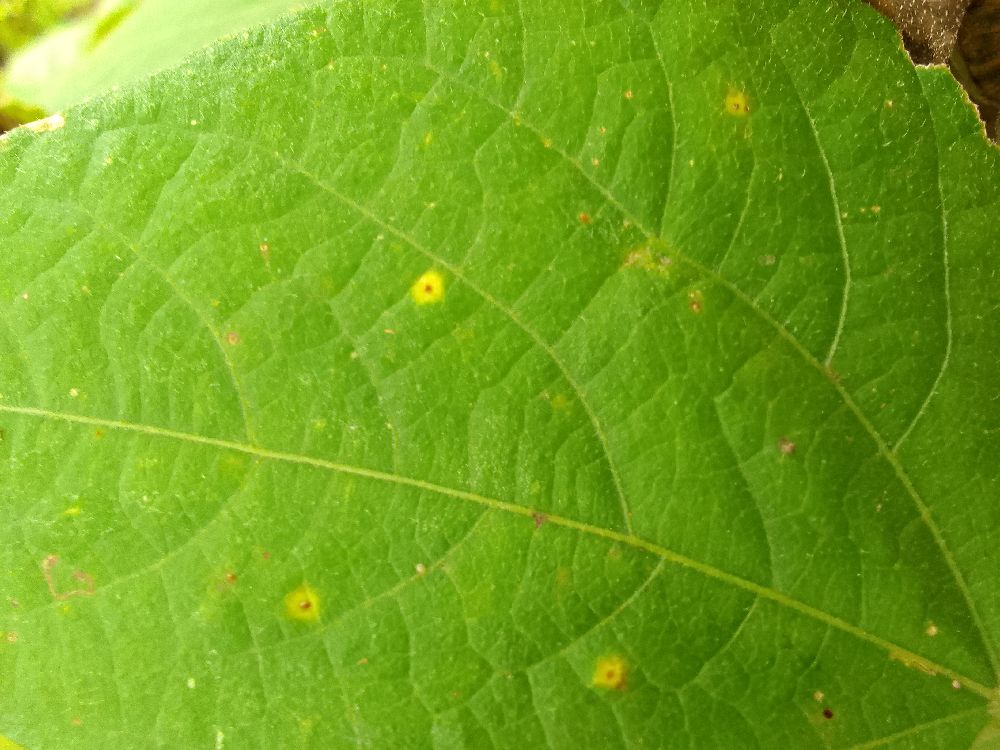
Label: rust